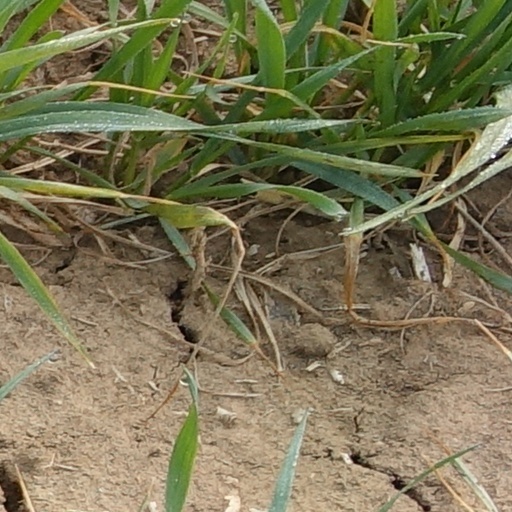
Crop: wheat